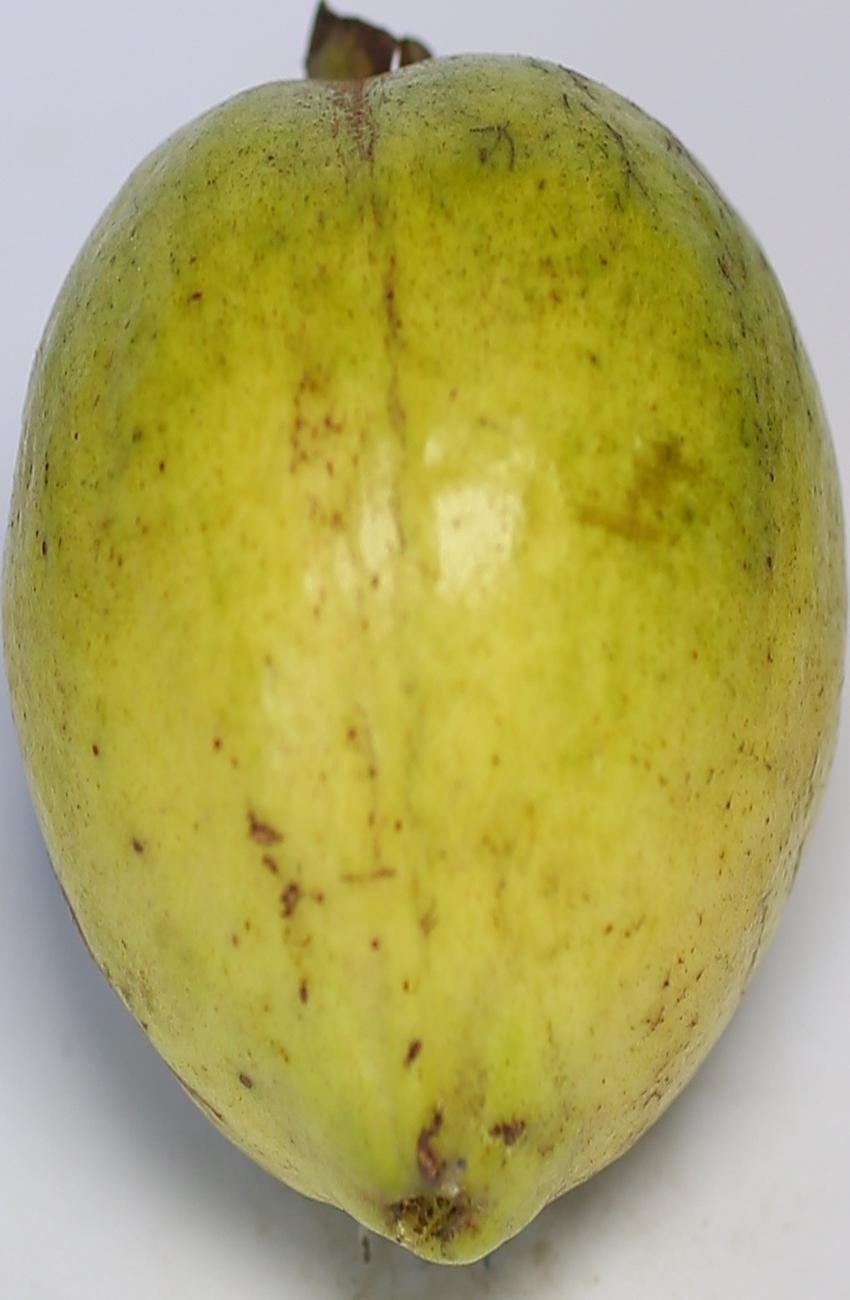
Maturity: green
Variety: riyali